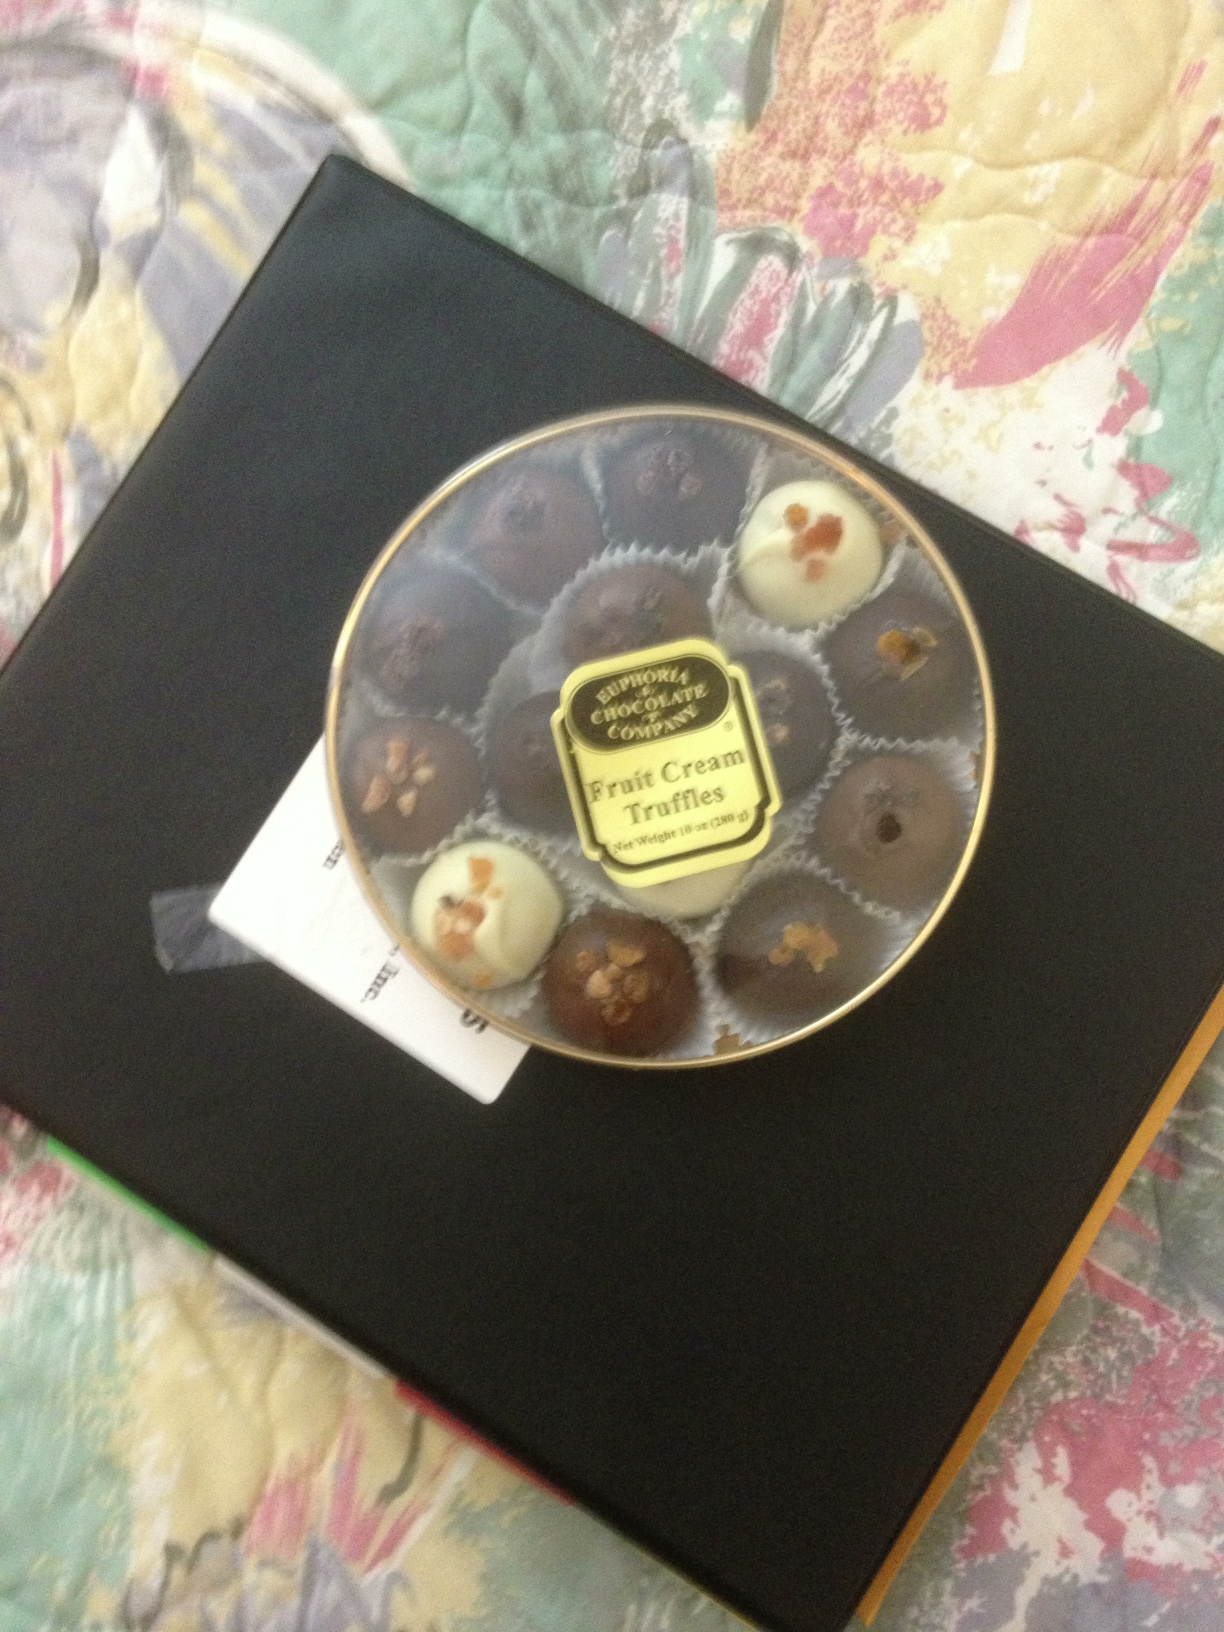Question: What brand of truffles are in the picture?
Answer: unanswerable